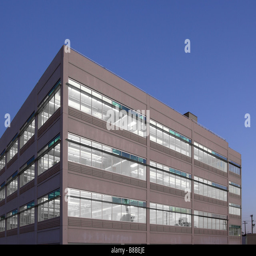
an office building with an empty parking lot